Levels of service

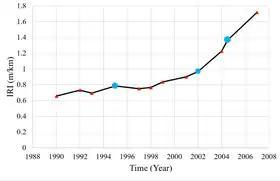
Many organizations use physical performance indicators to represent levels of service. The graph shows the change in International Roughness Index, a physical performance indicator often used to represent the LOS of road assets.

Levels of service (LOS) is a term in asset management referring to the quality of a given service. Defining and measuring levels of service is a key activity in developing infrastructure asset management plans. Levels of service may be tied to physical performance of assets or be defined via customer expectation and satisfaction. The latter is more service-centric rather than asset-centric. For instance, when measuring the LOS of a road, it could be measured by a physical performance indicator such as Pavement Condition Index (PCI) or by a measure related to customer satisfaction such as the number of complaints per month about that certain road section. Or in the case of traffic level of service, it could be measured by the geometry of road or by travel time of the vehicles, which reflects the quality of traffic flow. So, levels of service can have multiple facets: customer satisfaction, environmental requirements and legal requirements.